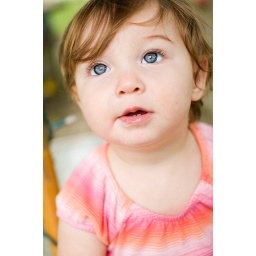
I told Bella there was a bird up in the tree and she was just trying to find it. :)